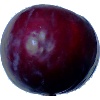
Label: Plum 2